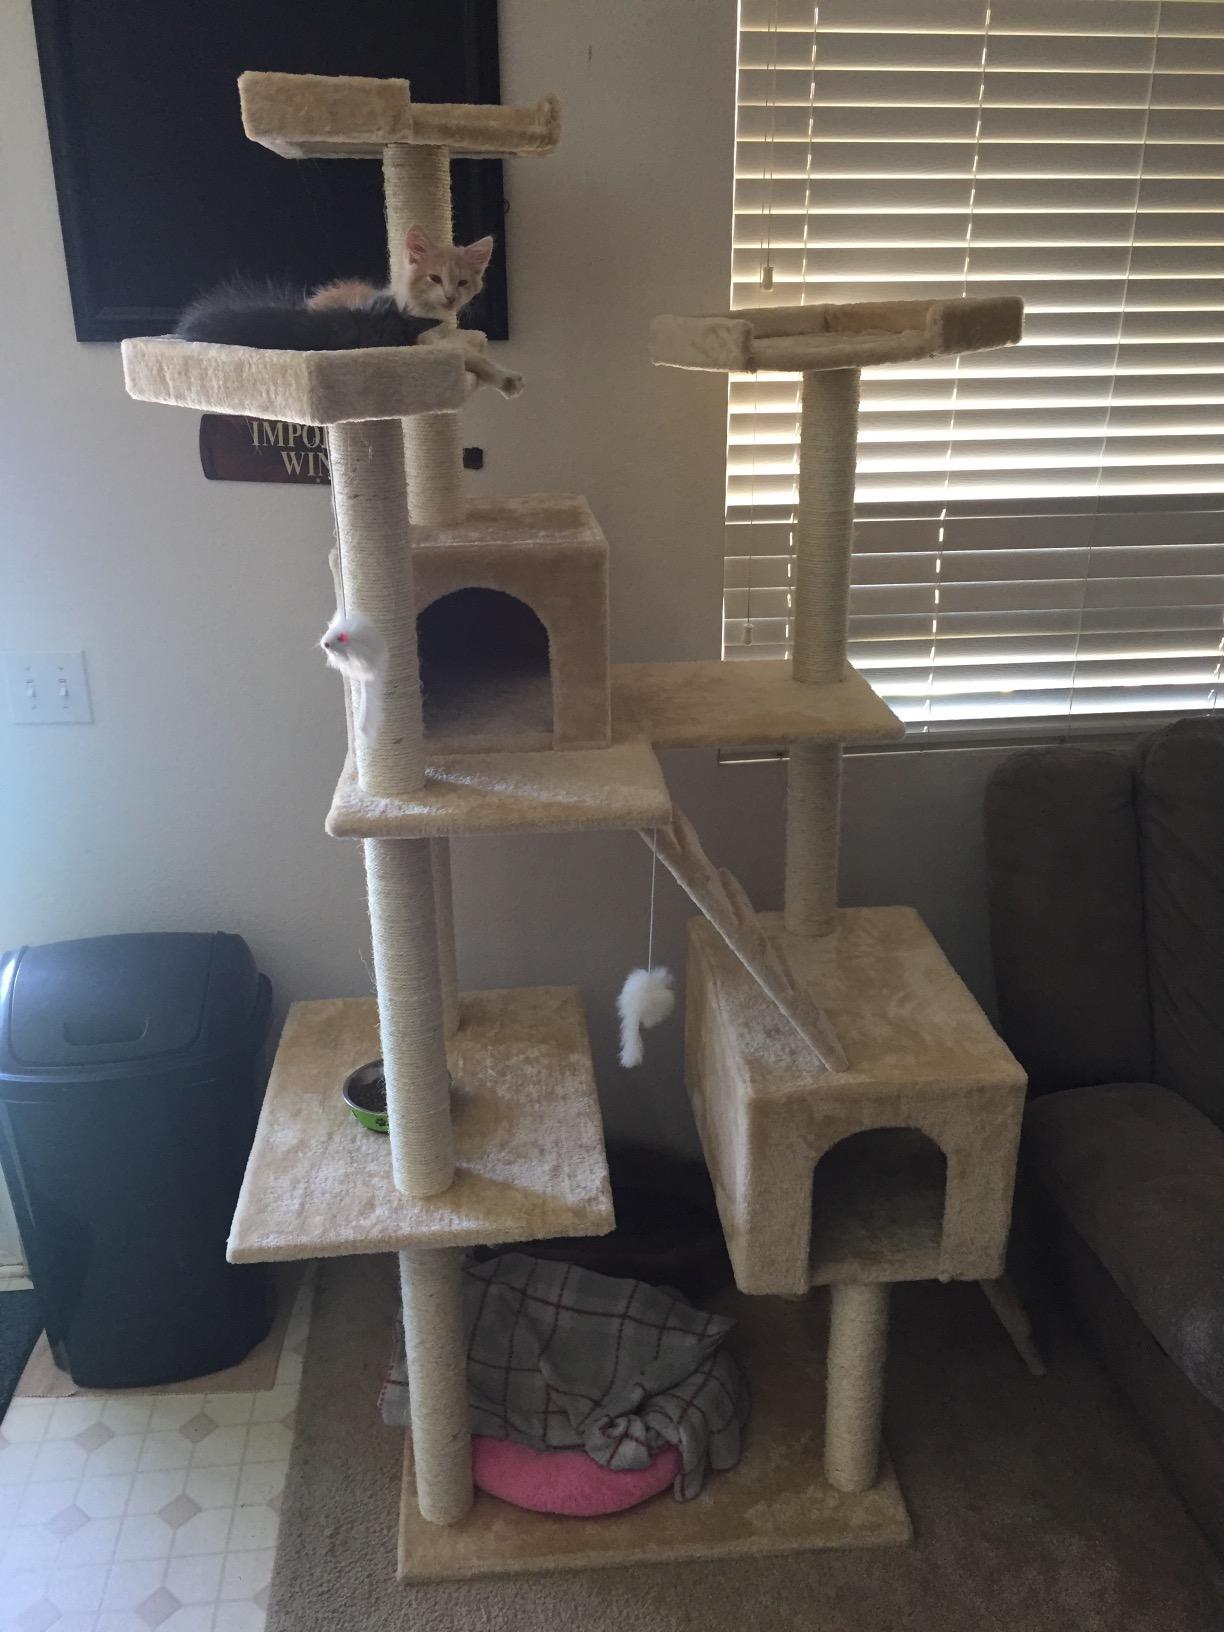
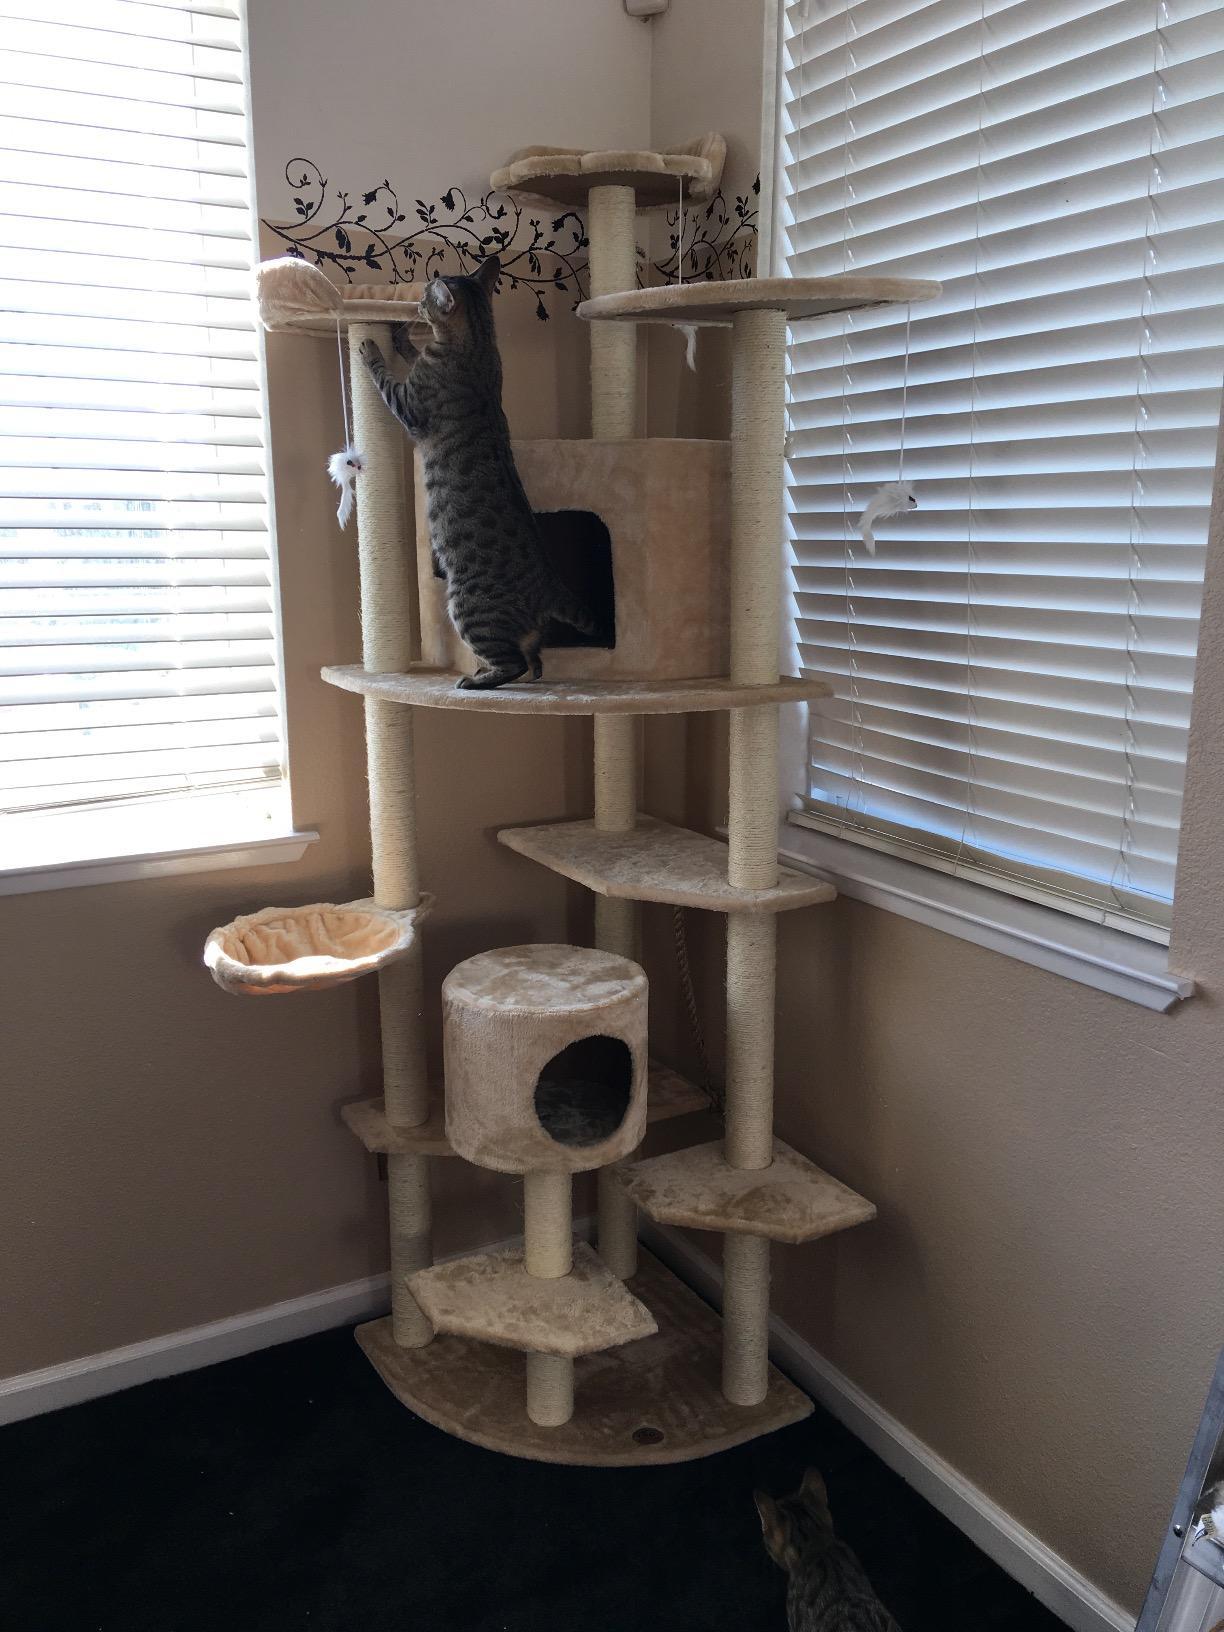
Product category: items_cat tree
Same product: no